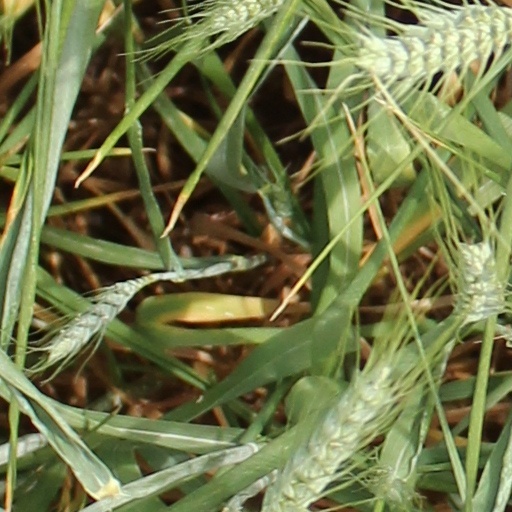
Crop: wheat